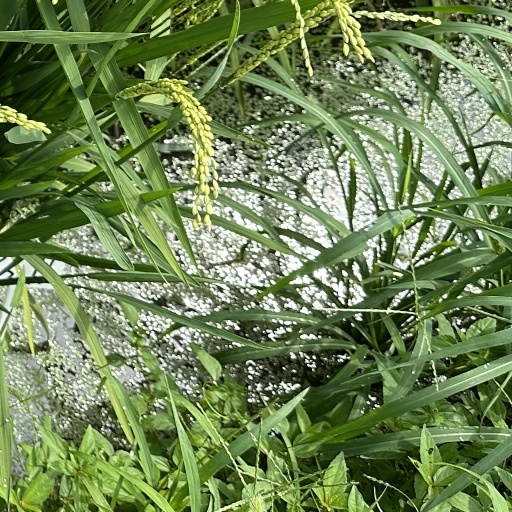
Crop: rice